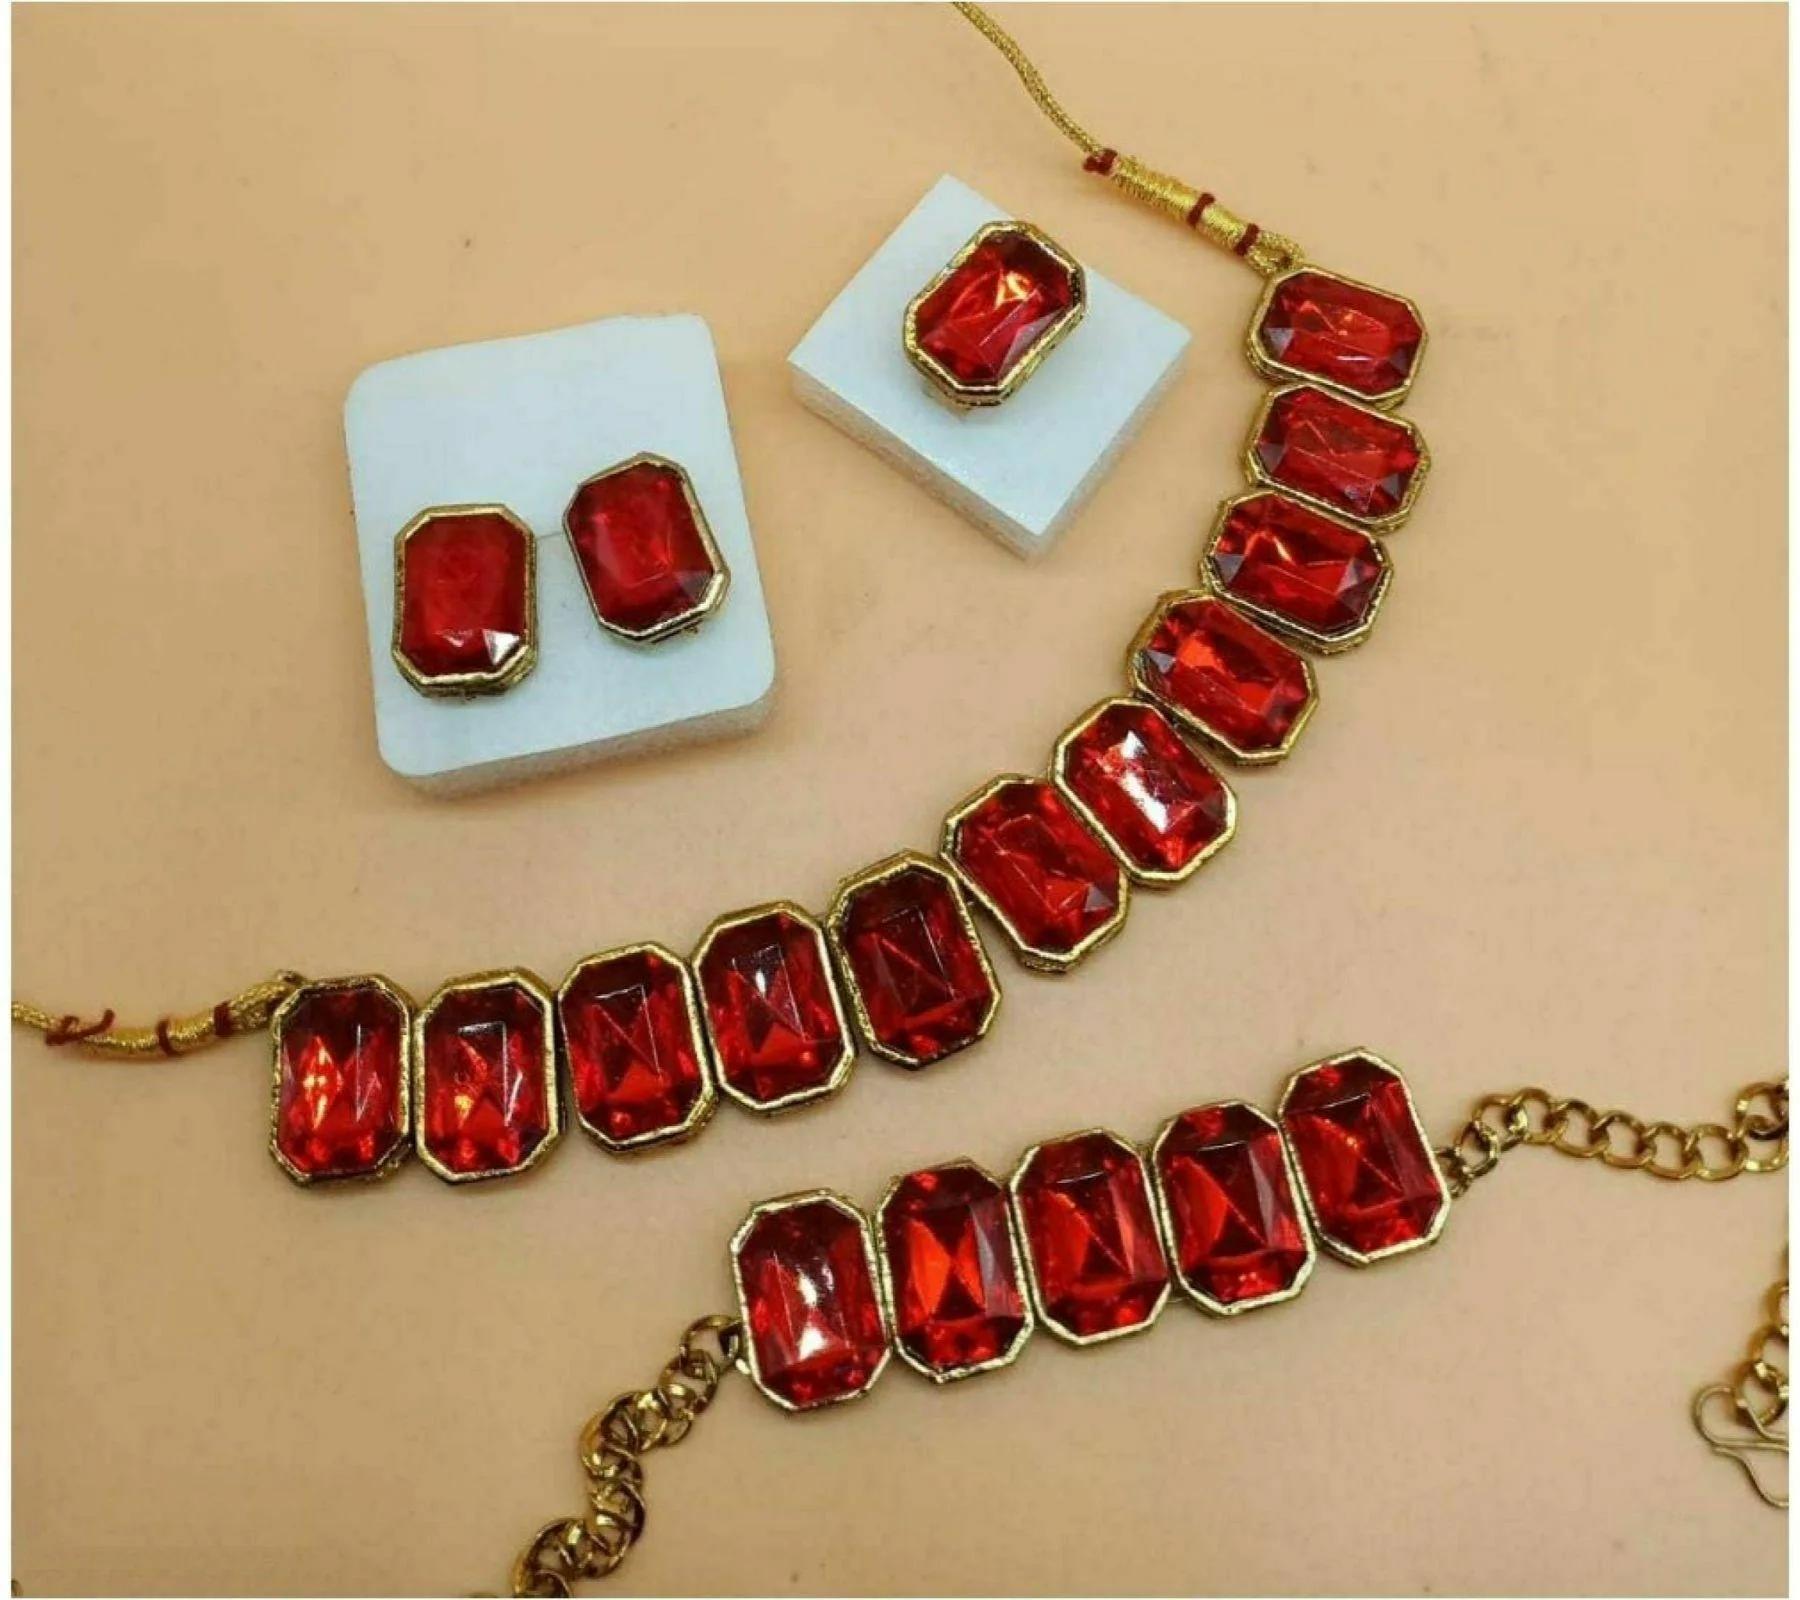
 Gyaan Jewels Handmade Gold Plated Alloy Earring, Ring, Bracelet and Necklace Set Silver (Girls, Women) (Pack of 1) Free Size
Type: Necklaces
Brand: Gyaan Jewels
Price: Rs. 370
 Gyaan Jewels Handmade Gold Plated Alloy Earring, Ring, Bracelet and Necklace Set Silver (Girls, Women) (Pack of 1)
Features: These are very easy to use being lightweight and has a design which makes it very comfortable,Superior quality and skin friendly,Made from premium quality material this product assures to remain in its original glory even after years of usage,Perfect gift ideal valentine, birthday, anniversary gift your loved ones
Included: 1 Necklace, 1 pair Earrings, 1 Ring, 1 Brecelat